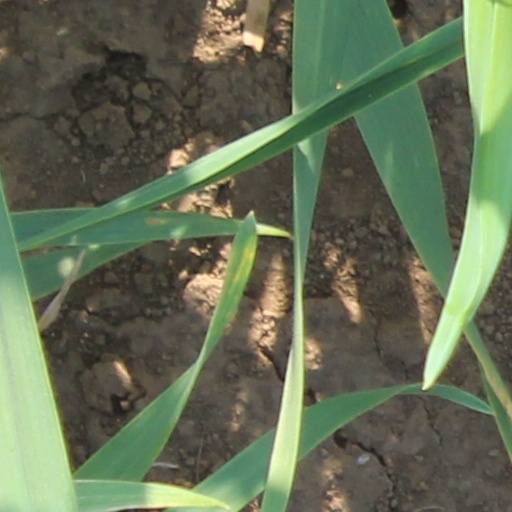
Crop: wheat